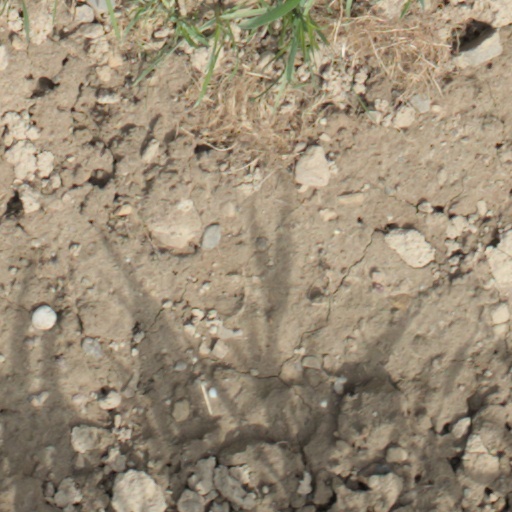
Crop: wheat